2006 Pittsburgh Steelers season

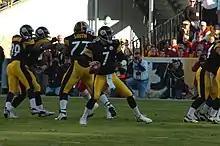
Roethlisberger in action against the Chiefs, October 15, 2006

On March 3, 2006, backup quarterback Tommy Maddox and cornerback Willie Williams (a member of the Super Bowl XL Steelers team) were released for salary cap reasons. Later on, the team lost wide receiver Antwaan Randle El, defensive end Kimo von Oelhoffen, and free safety Chris Hope to free agency, but picked up safety Ryan Clark from the Washington Redskins.